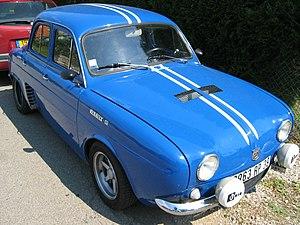
Renault Ondine Gordini
Amédée Gordini, né Amedeo Gordini le 23 juin 1899 à Bazzano, Italie, et mort le 25 mai 1979 à Paris, et surnommé « Le sorcier », est un constructeur automobile italien, naturalisé français dans les années 1950. Il a exercé les fonctions de mécanicien, de pilote, de préparateur et de constructeur d'automobiles de course avec Fiat et Simca avant de fonder sa marque, Gordini, pour terminer sa carrière avec Renault.